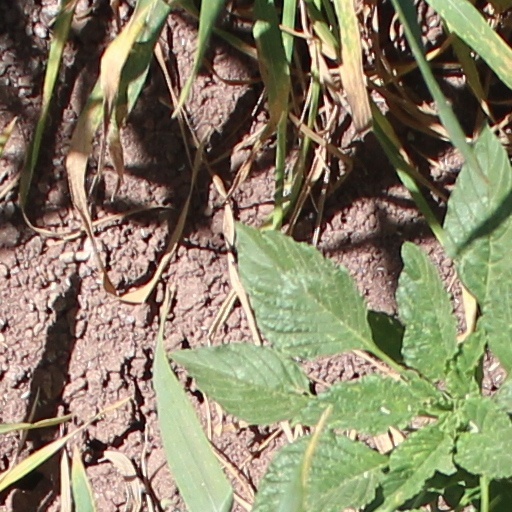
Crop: wheat